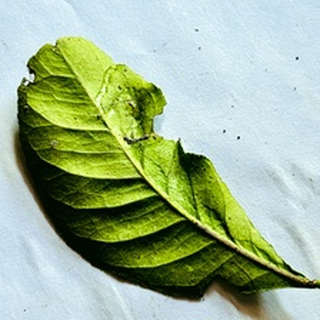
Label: lemon_deficiency